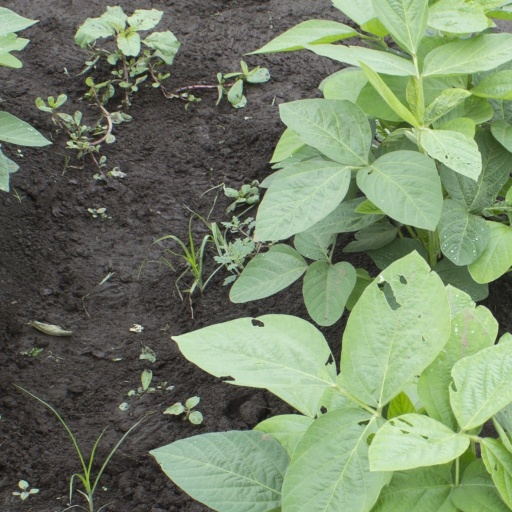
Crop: soybean